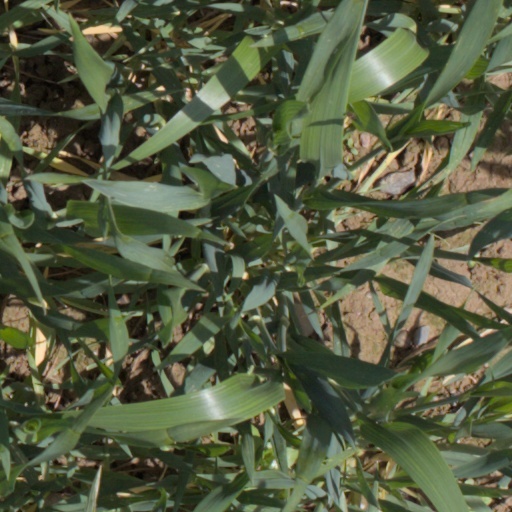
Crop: wheat